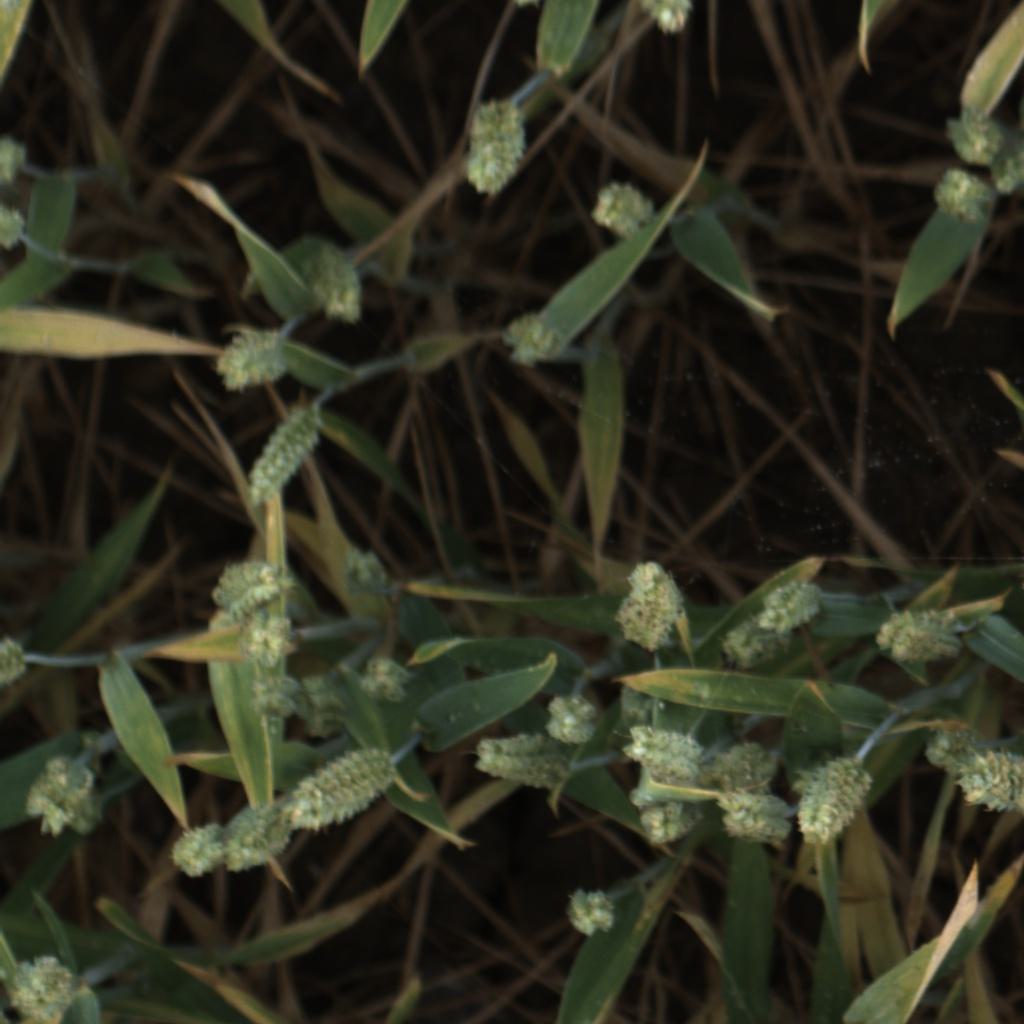
Country: UK
Location: Rothamsted
Wheat development stage: Filling - Ripening